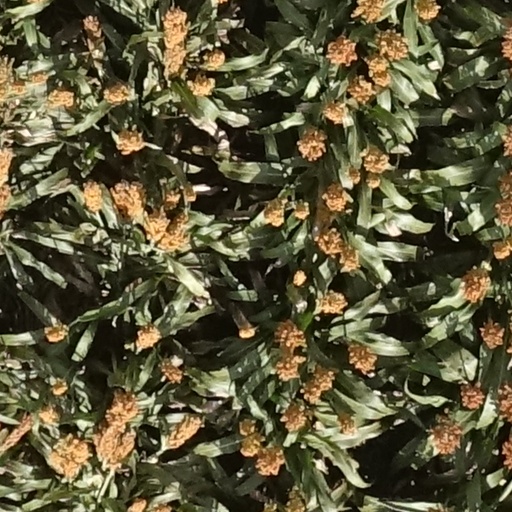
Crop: sorghum